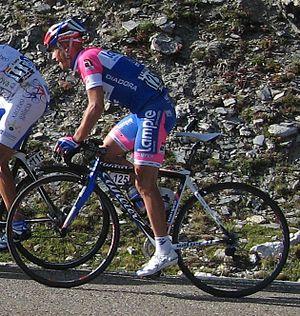
Marco Marzano, est un coureur cycliste professionnel italien courant pour l'équipe Lampre de 2005 à 2012 avant d'en intégrer l'encadrement technique. Il est actuellement directeur sportif de l'équipe UAE Abu Dhabi.